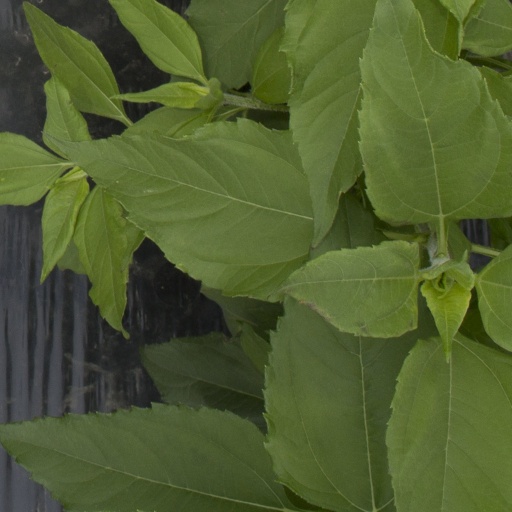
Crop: Jerusalem artichoke